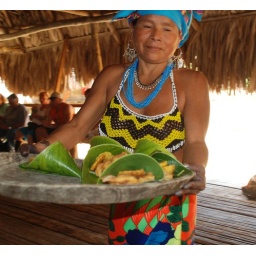
Fried fish and banana in Banana Leaf